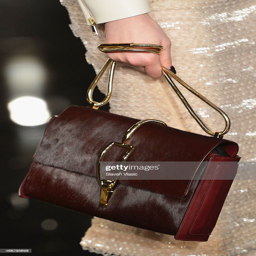
a model walks the runway at the fashion show during fashion week .